Time of Roses

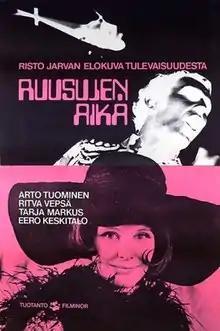
Original Finnish film poster

Time of Roses is a 1969 Finnish science fiction film directed by Risto Jarva, about a documentary filmmaker in 2012 trying to find the true essence of a glamor model, dead for forty years, for a TV film biography. The script was written by Peter von Bagh, Jarva, and Jaakko Pakkasvirta. The model was played by Ritva Vepsä and the documentarian by Arto Tuominen. The film premiered on 2 July 1969 in Finland, while the US premiere of the film was in New York City on October 19, 1970.